Andalusia

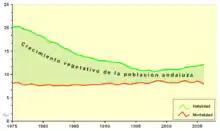
Evolution of the birth and death rates of Andalusia 1975–2007

Beyond the level of provinces, Andalusia is further divided into 774 municipalities ("municipios"). The municipalities of Andalusia are regulated by Title III of the Statute of Autonomy, Articles 91–95, which establishes the municipality as the basic territorial entity of Andalusia, each of which has legal personhood and autonomy in many aspects of its internal affairs. At the municipal level, representation, government and administration is performed by the "ayuntamiento" (municipal government), which has competency for urban planning, community social services, supply and treatment of water, collection and treatment of waste, and promotion of tourism, culture, and sports, among other matters established by law.